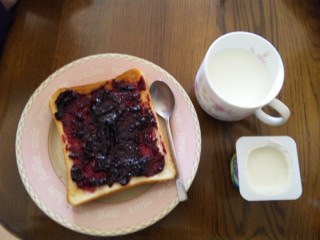
Label: toast